Châteaubriant

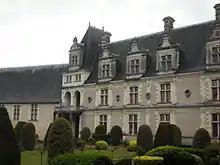
The Renaissance château

After the war, the castle was upgraded to fit the new military techniques, and it was redecorated in the First Renaissance style. During the 16th century, Jean de Laval, governor of Brittany from 1531 to 1542, built a new Renaissance palace inside the old castle for his wife, Françoise de Foix. At his death, Jean de Laval went on to bequeath his barony to Anne de Montmorency. During the Renaissance, Brittany was annexed to France, and three Kings of France visited Châteaubriant: Francis I, Henry II and Charles IX.